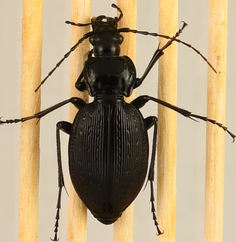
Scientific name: Carabus goryi
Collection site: Mountain Lake Biological Station NEON (MLBS), plot MLBS_009